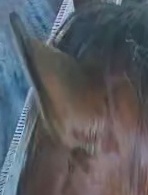
Face region: ears (position_of_ears)
Pain indicator: not_present